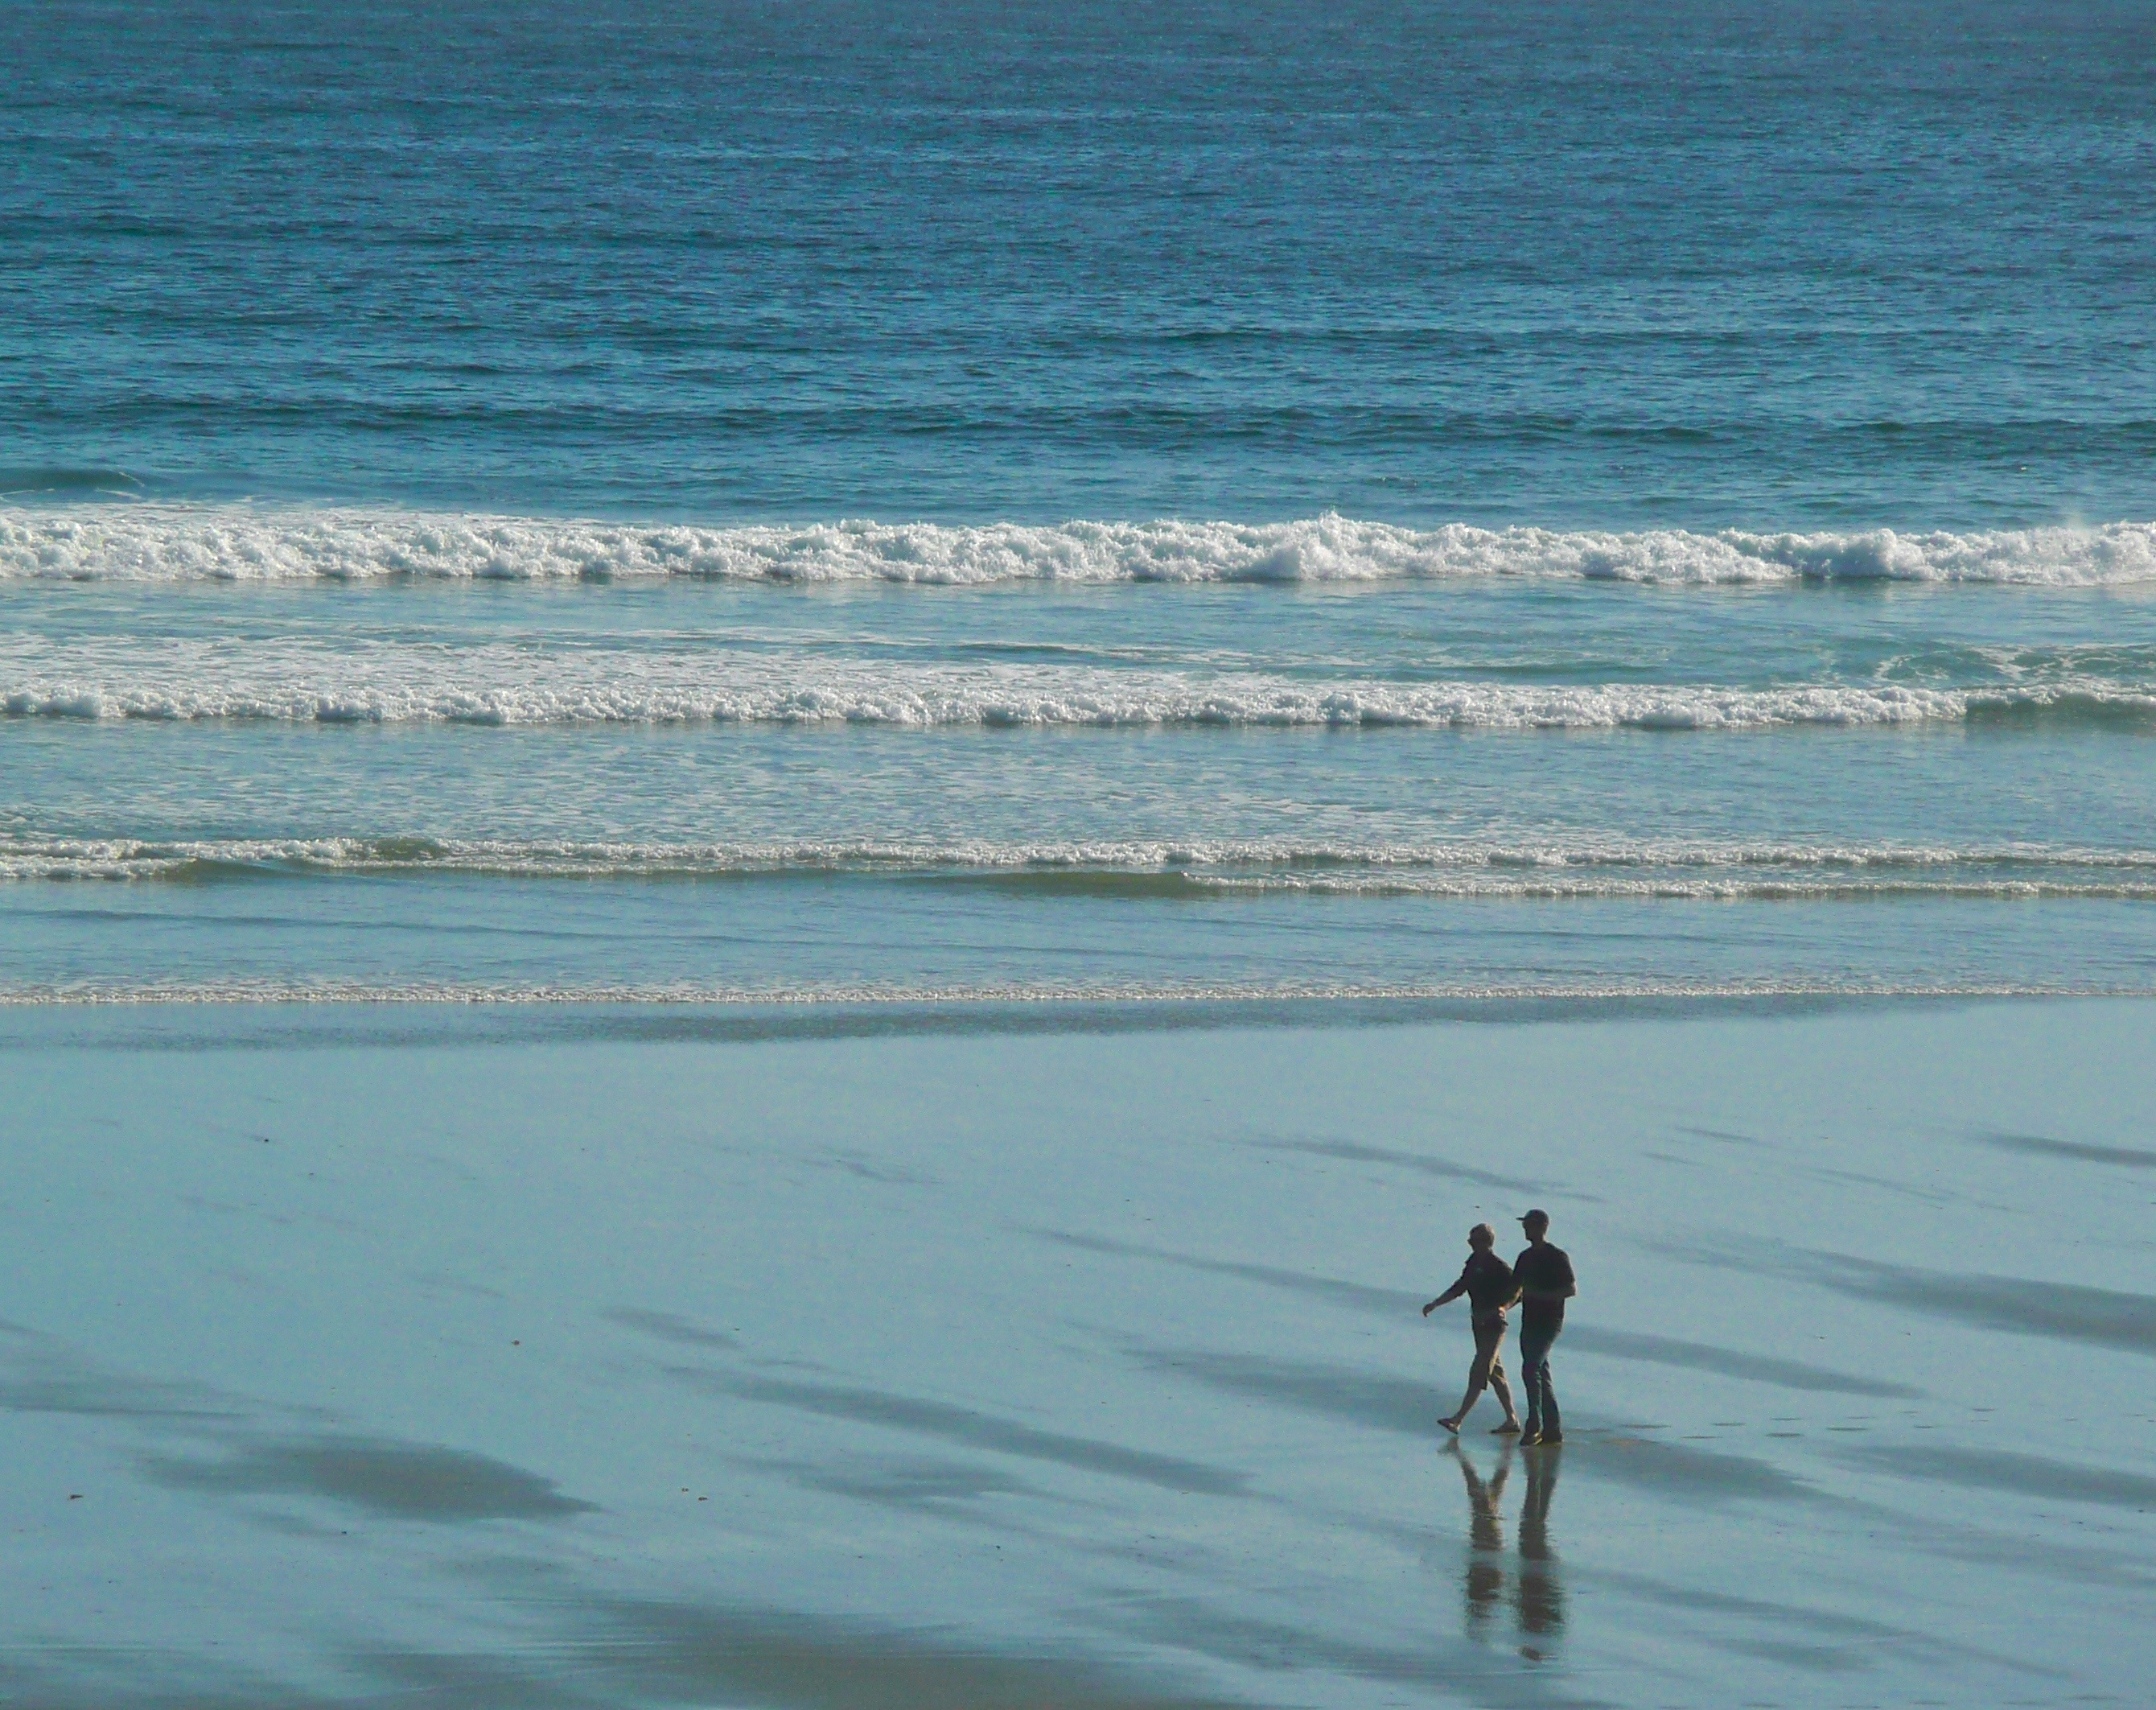
beach, sea, coast, ocean, shore, wave, surfing, body of water, sports, water sport, wind wave, surfing equipment and supplies, surface water sports